Cyclone Erica

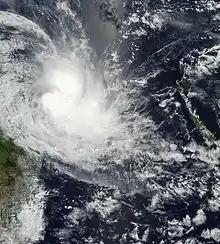
A satellite image of a developing tropical cyclone. Rainbands can be seen swirling into the cyclone

As a tropical low, Erica brought strong winds to northern Queensland. Several large trees were uprooted, one of which fell on a car in Cape Tribulation and another on a house in Port Douglas. Numerous trees were defoliated and some boats were reported to have been pulling their moorings due to the wind. Power lines were also damaged by the low.